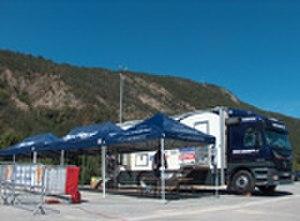
Le camion de compétition Scorpa
Scorpa S.A. est une marque de motocyclette de trial française, basée près d'Alès.